Angels and Insects

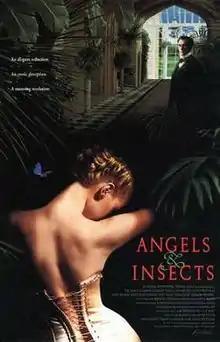
Theatrical release poster

Angels and Insects (sometimes styled as "Angels & Insects") is a 1995 romantic drama film directed by Philip Haas and starring Mark Rylance, Patsy Kensit, and Kristin Scott Thomas. It was written by Philip and Belinda Haas with A. S. Byatt after her 1992 novella "Morpho Eugenia" (included in her book "Angels and Insects"). The film received an Academy Award nomination for Best Costume Design.